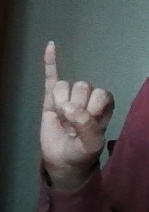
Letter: meem